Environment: real
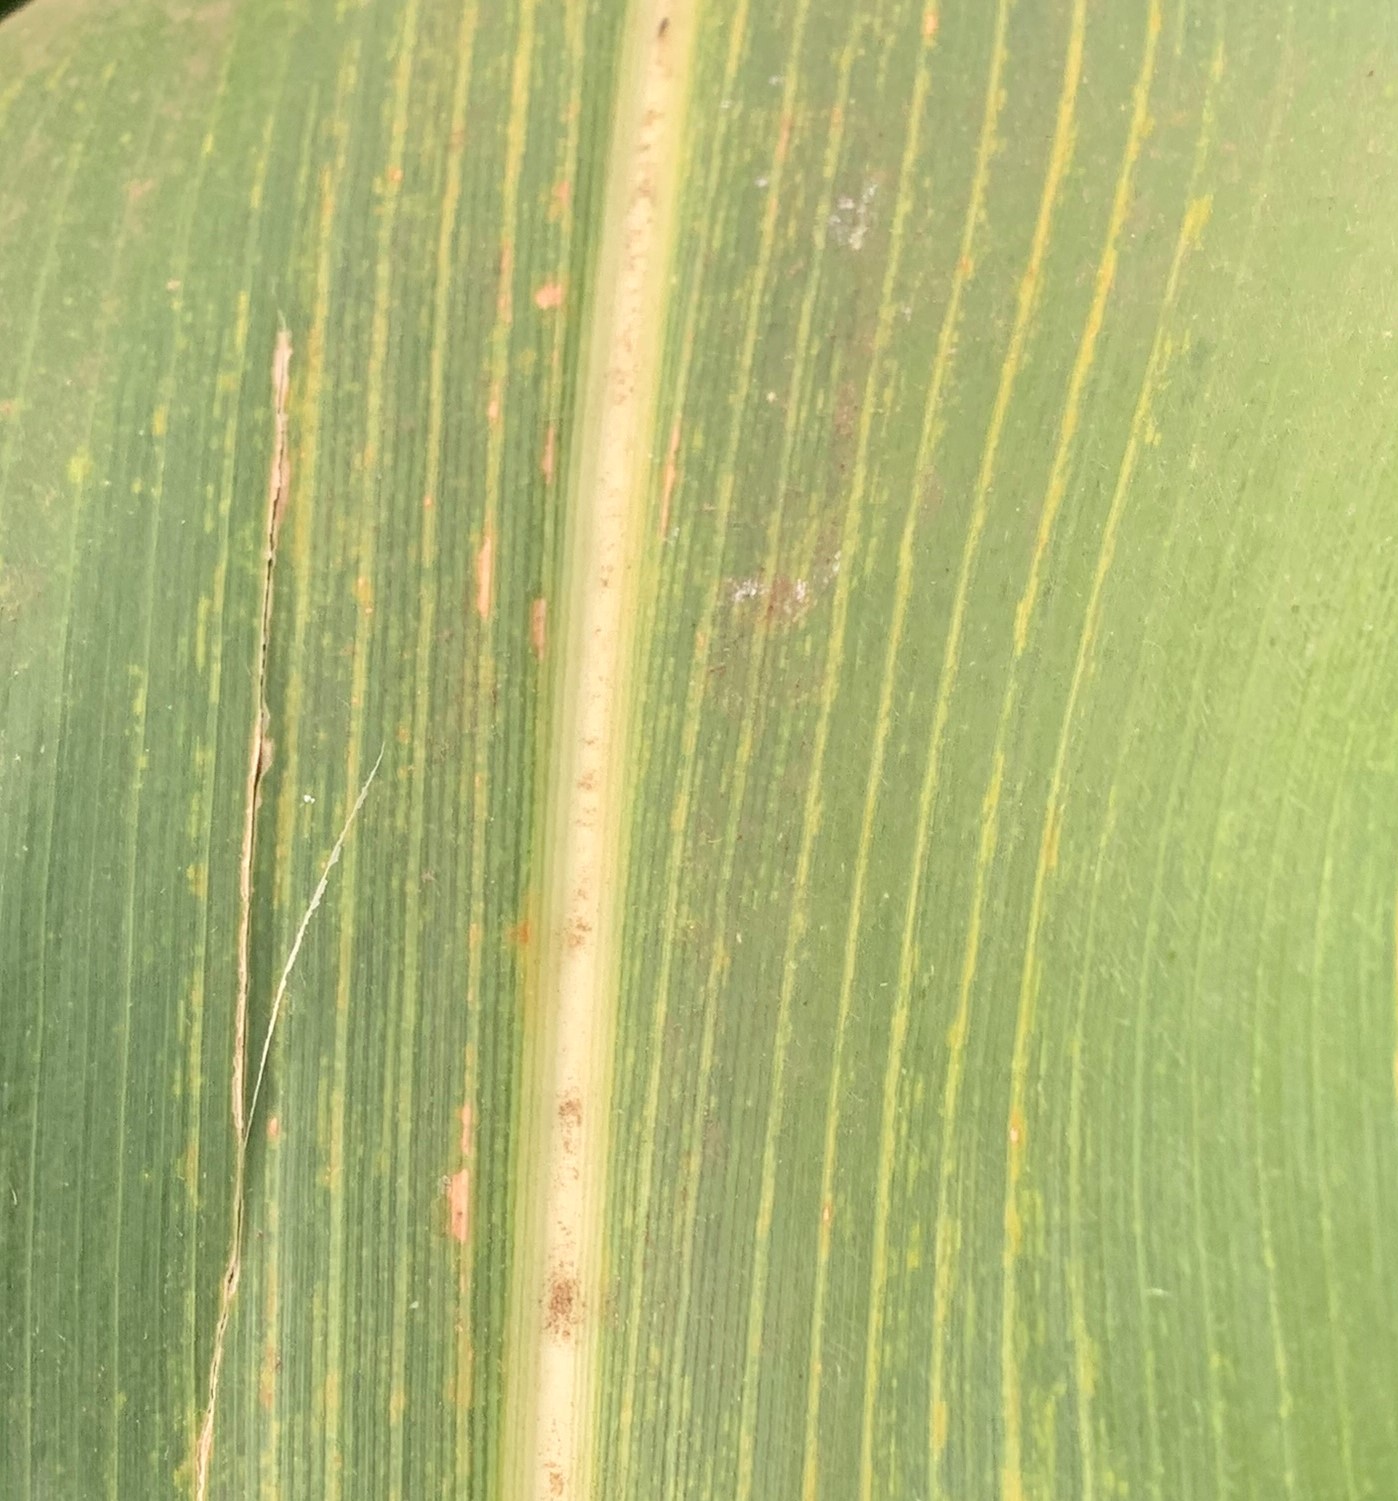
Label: lethal_necrosis